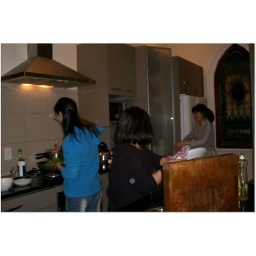
The girls in the kitchen